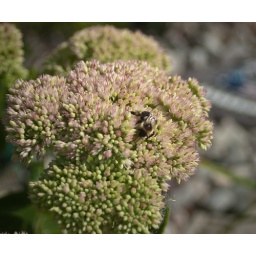
flower in front of my house